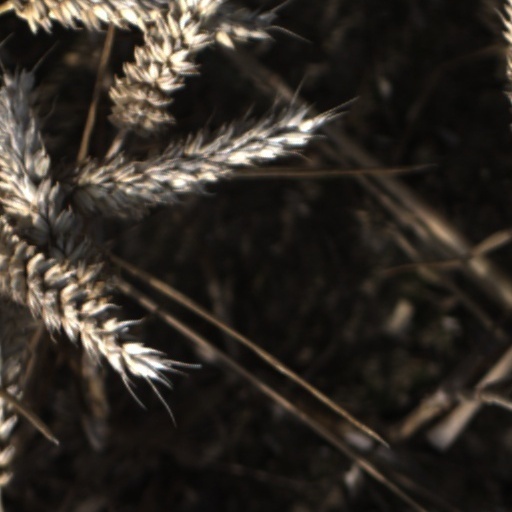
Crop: wheat